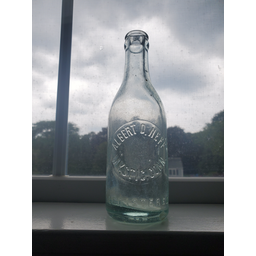
Label: glass